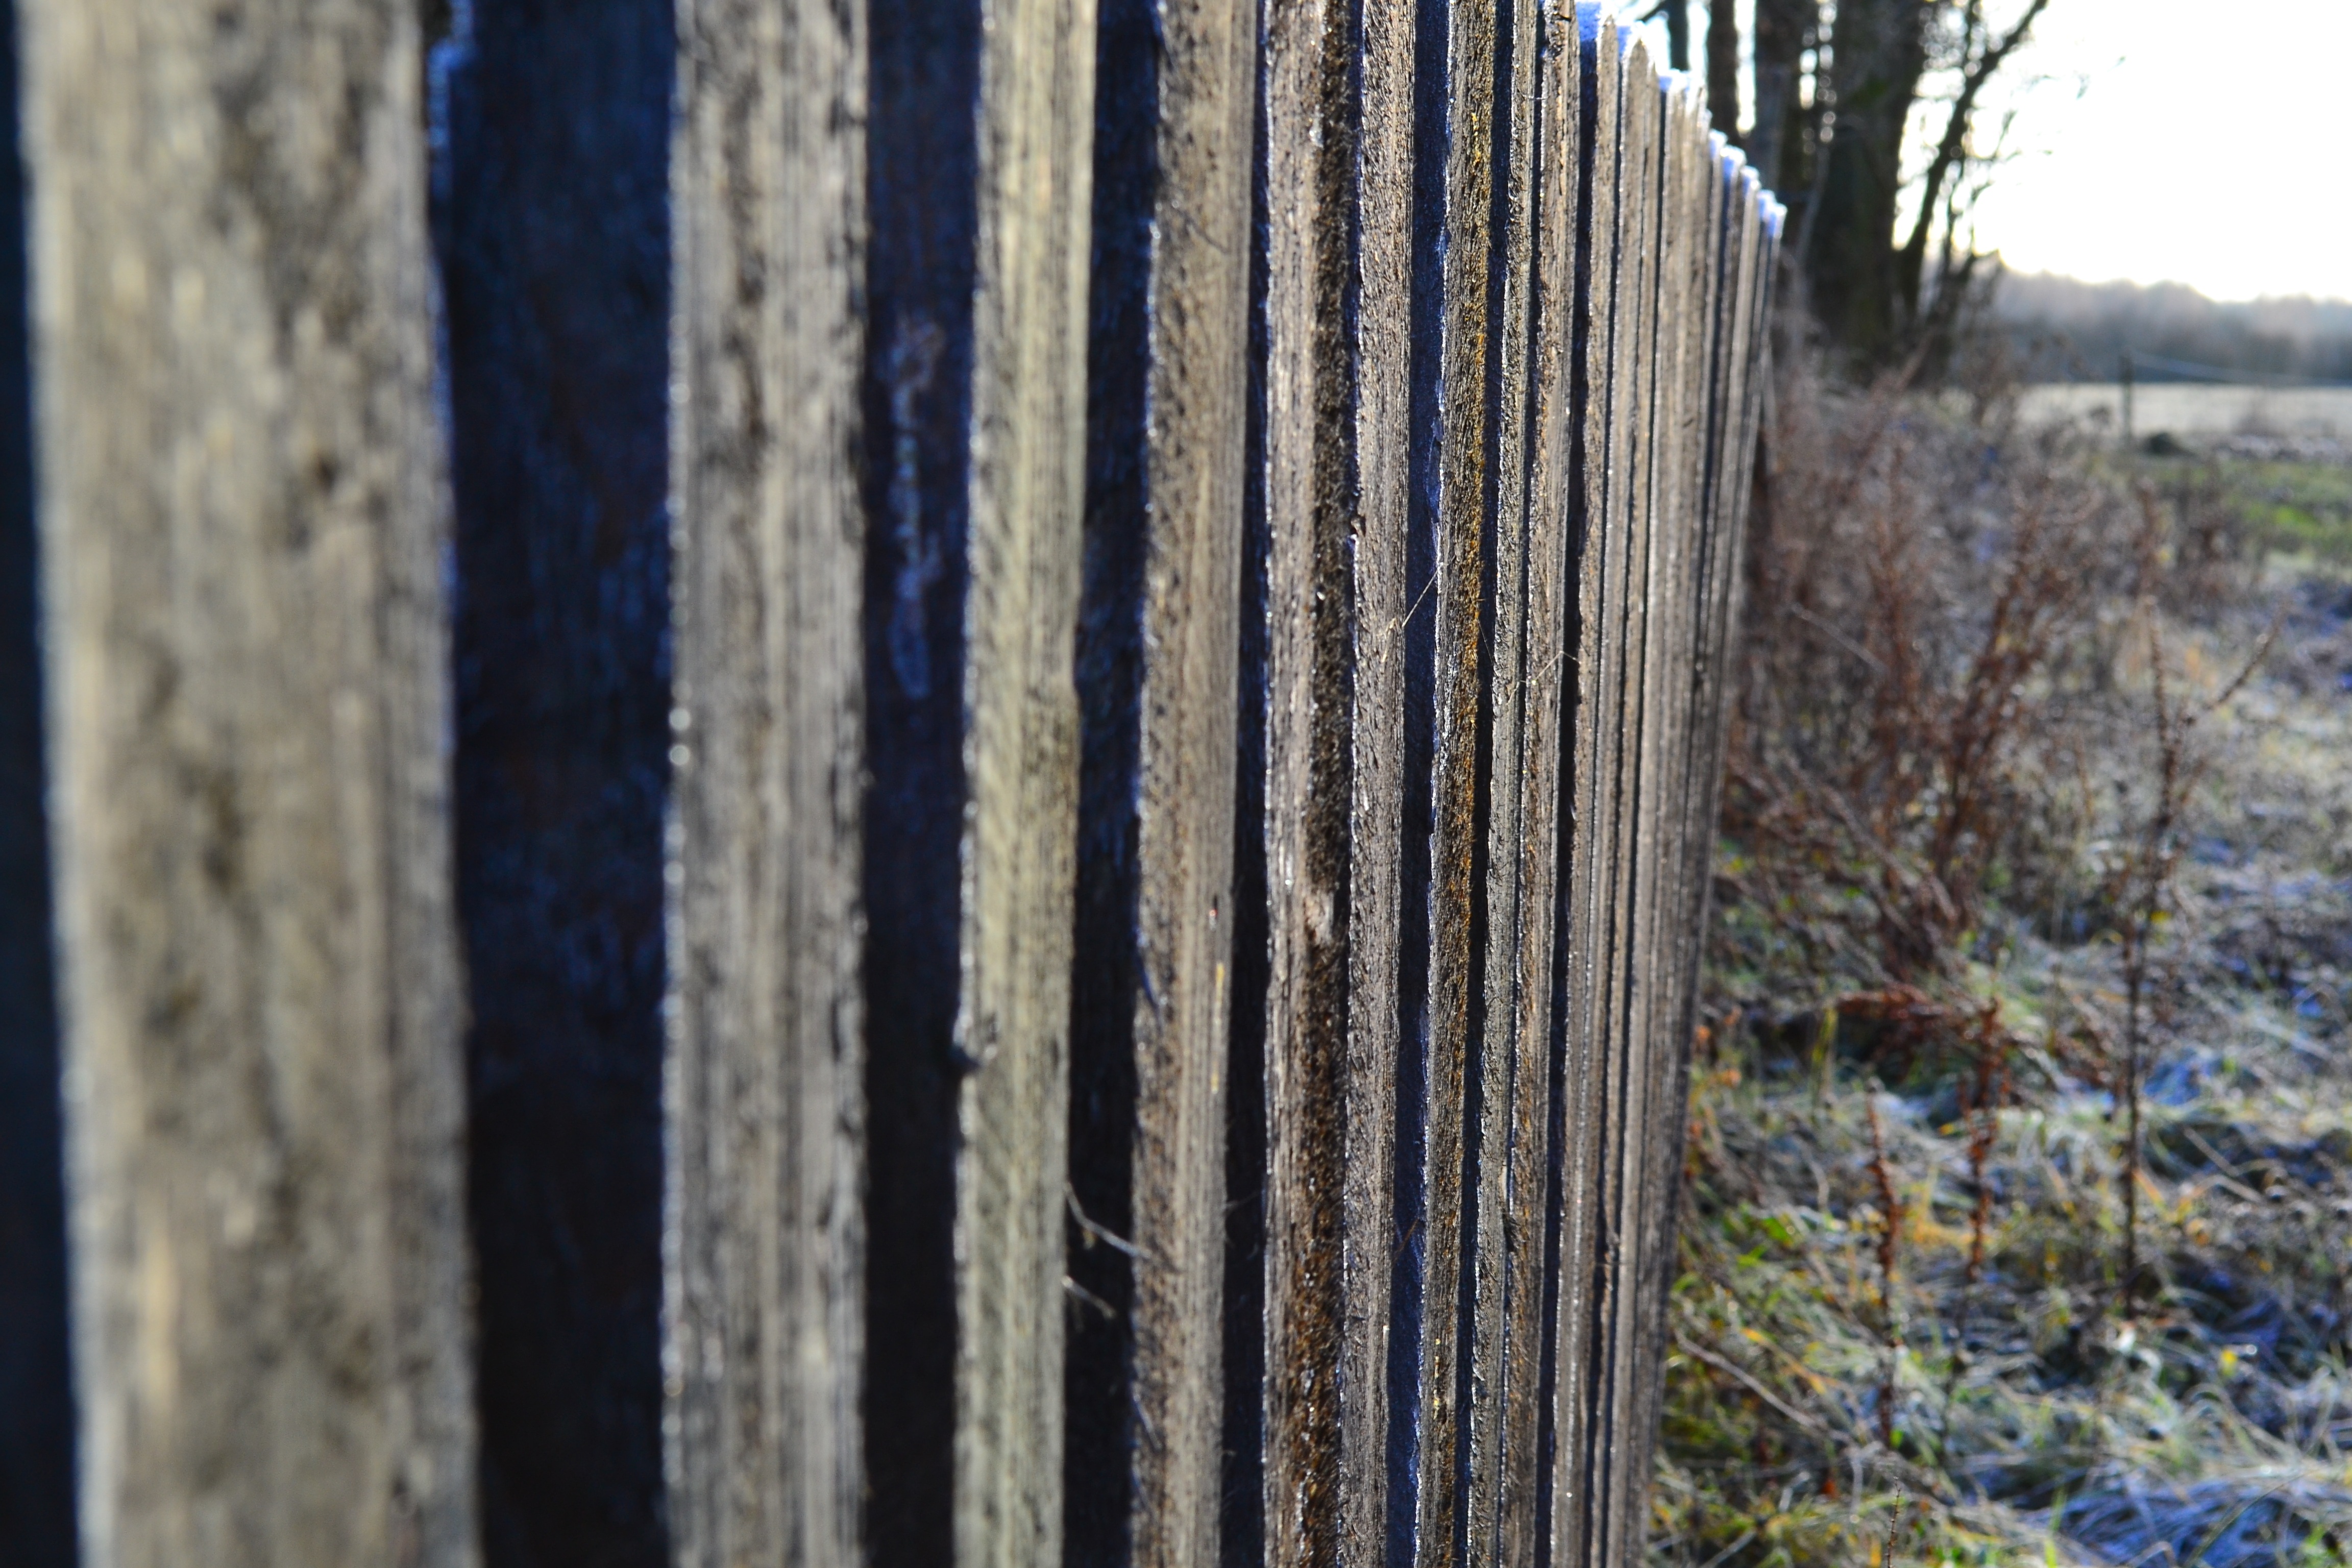
winter, fence, wood, frost, trunk, wall, material, rails, the fence, outdoor structure, home fencing